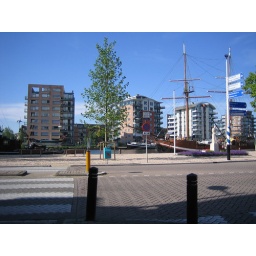
Watching the ships go by outside the pizza parlour in Wormerveer.